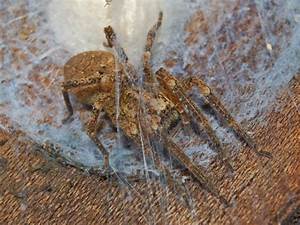
Label: spider